Woodhouse Grove School

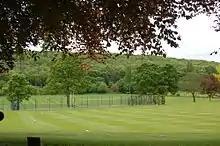
The playing fields viewed from the school

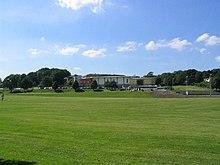
The gymnasium viewed from the playing fields

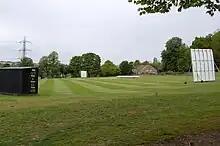
One of the school's two cricket pitches

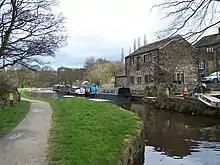
Leeds & Liverpool canal, just south of the school playing field

The Sports Hall and theatre complex was built in 2003, followed by a Music and Performing Arts centre in 2009. A 25m competition pool Jubilee Swimming pool was completed at the time of the school's 200th year founding anniversary.